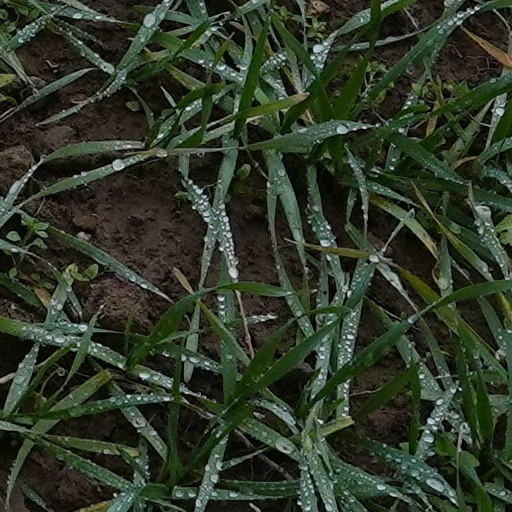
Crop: wheat